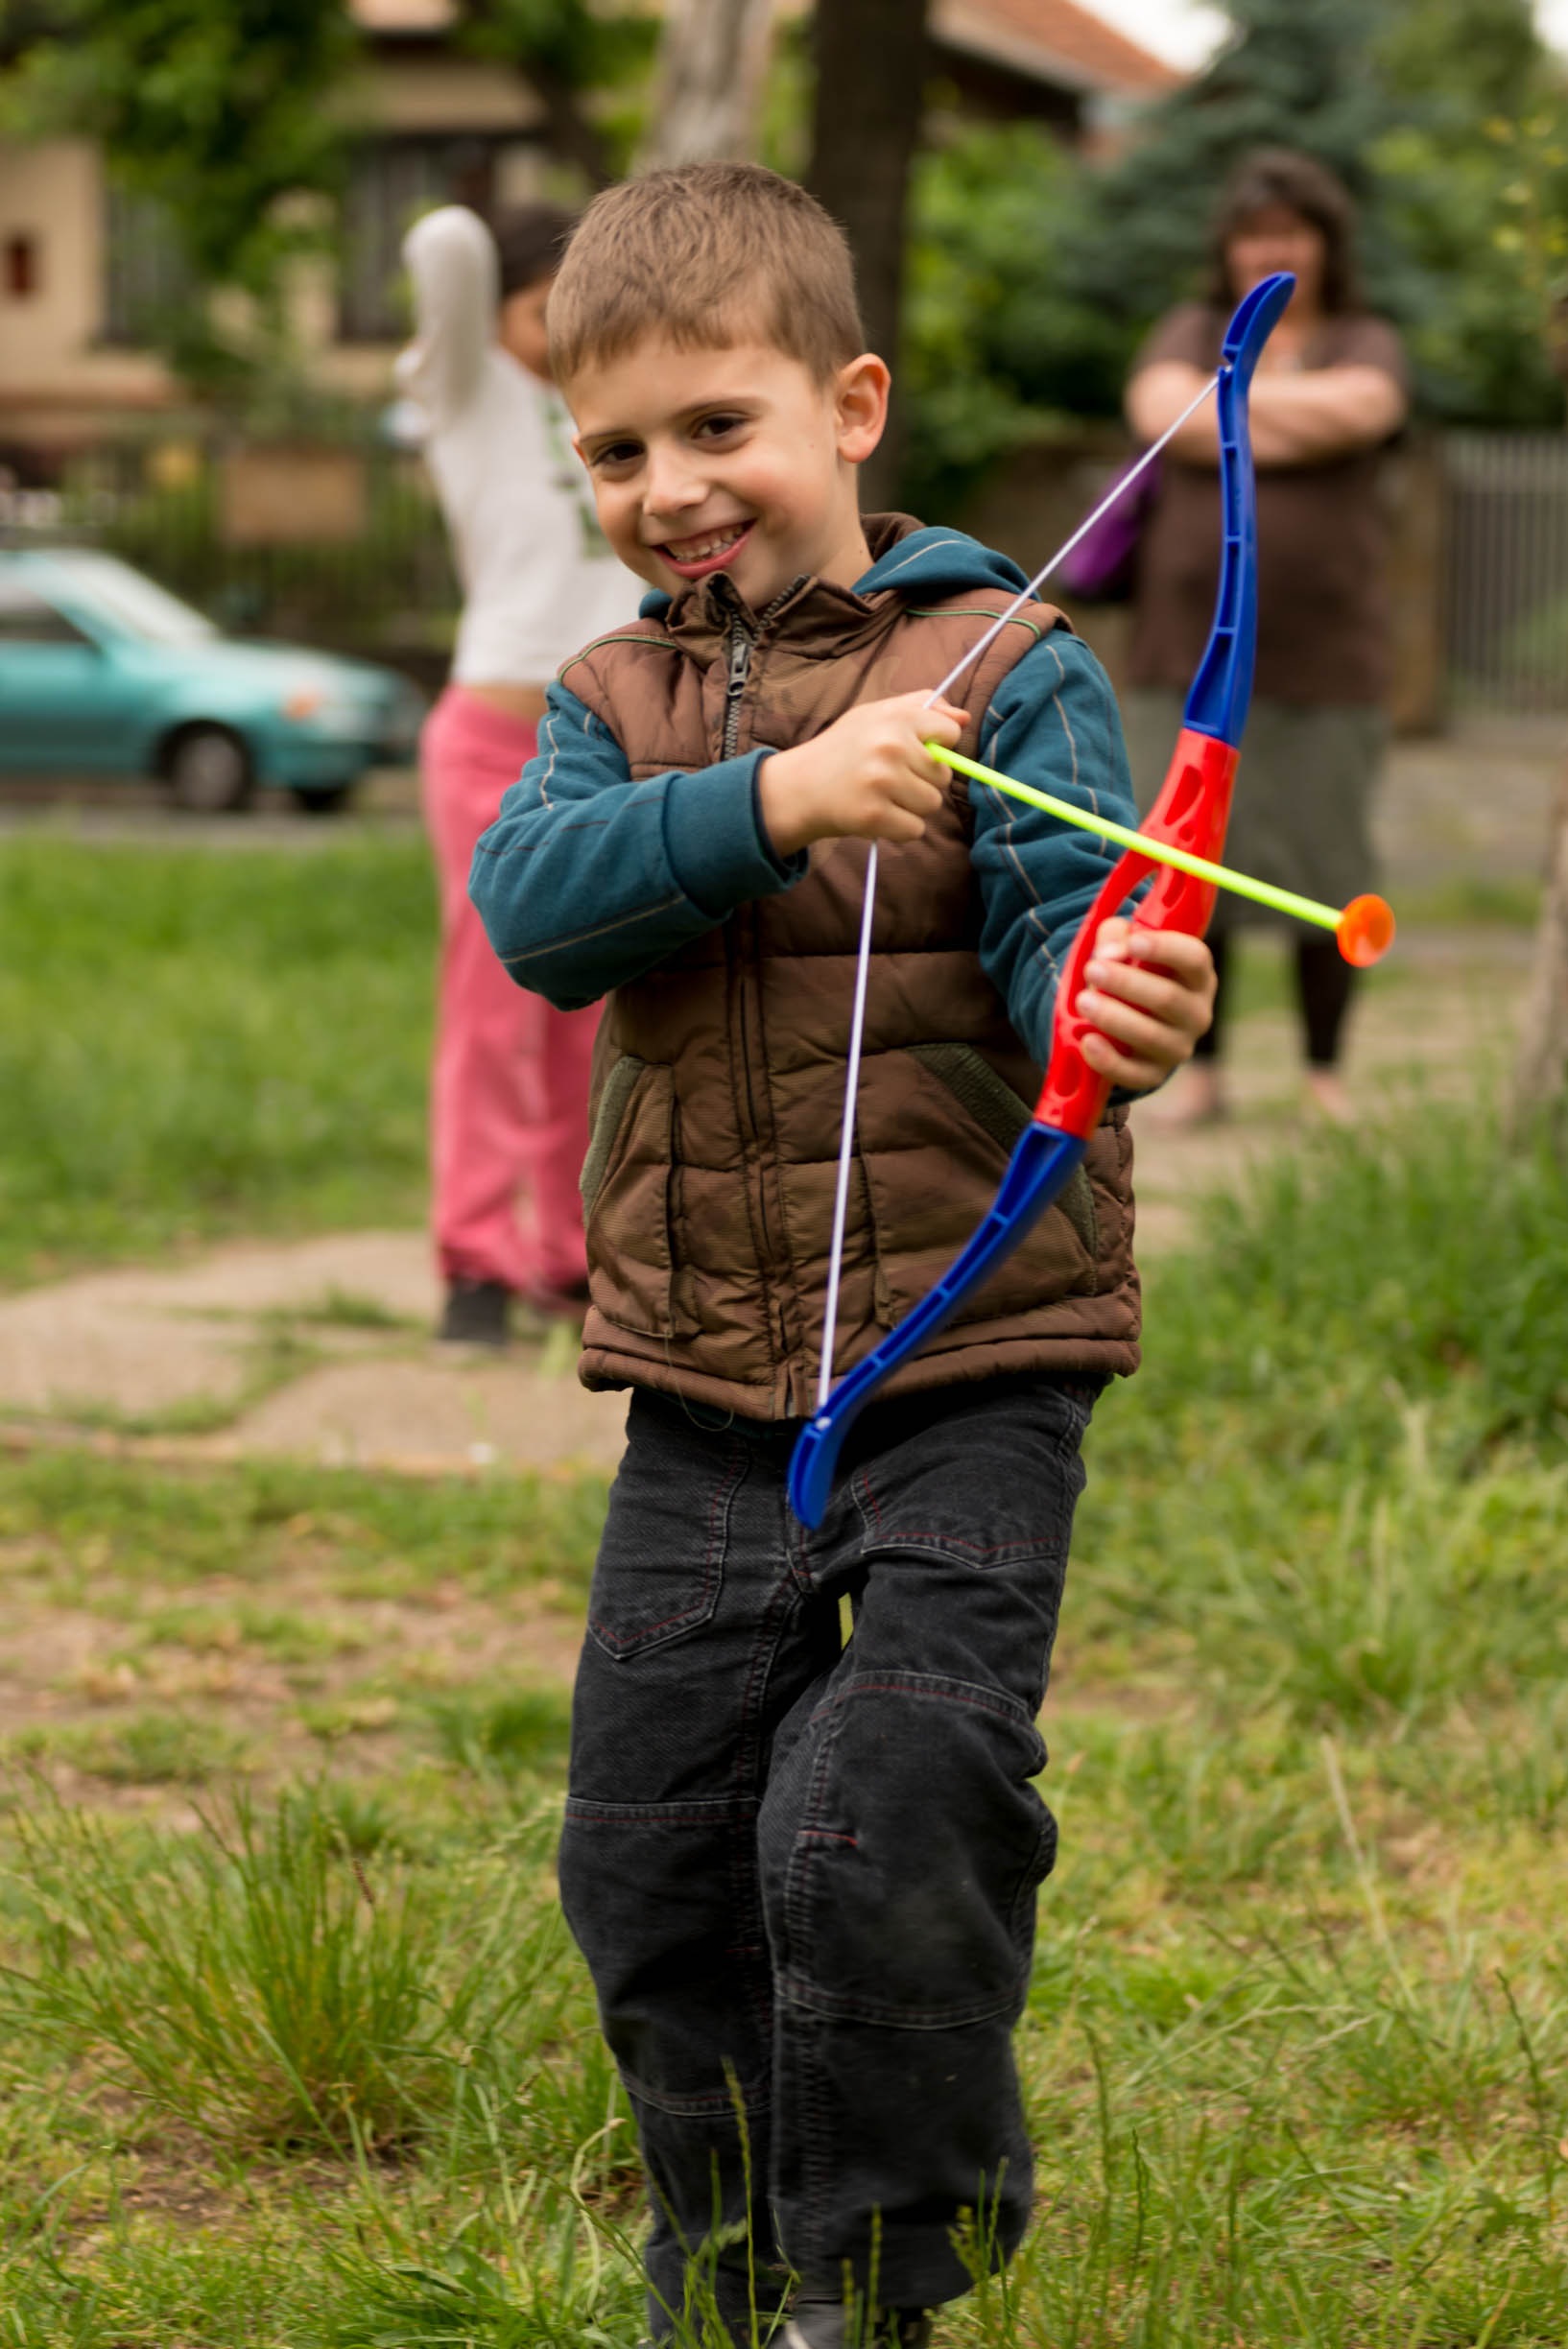
grass, play, sweet, boy, kid, cute, recreation, love, spring, child, garden, sports, toddler, facial, small child, plays, little boy, weight training, gotta love, bow and arrow, outdoor recreation